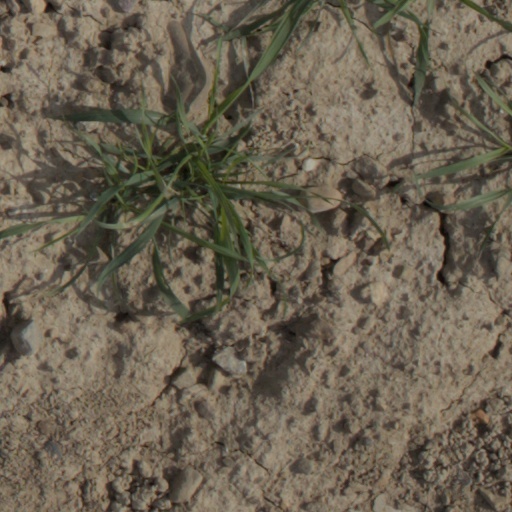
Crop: wheat